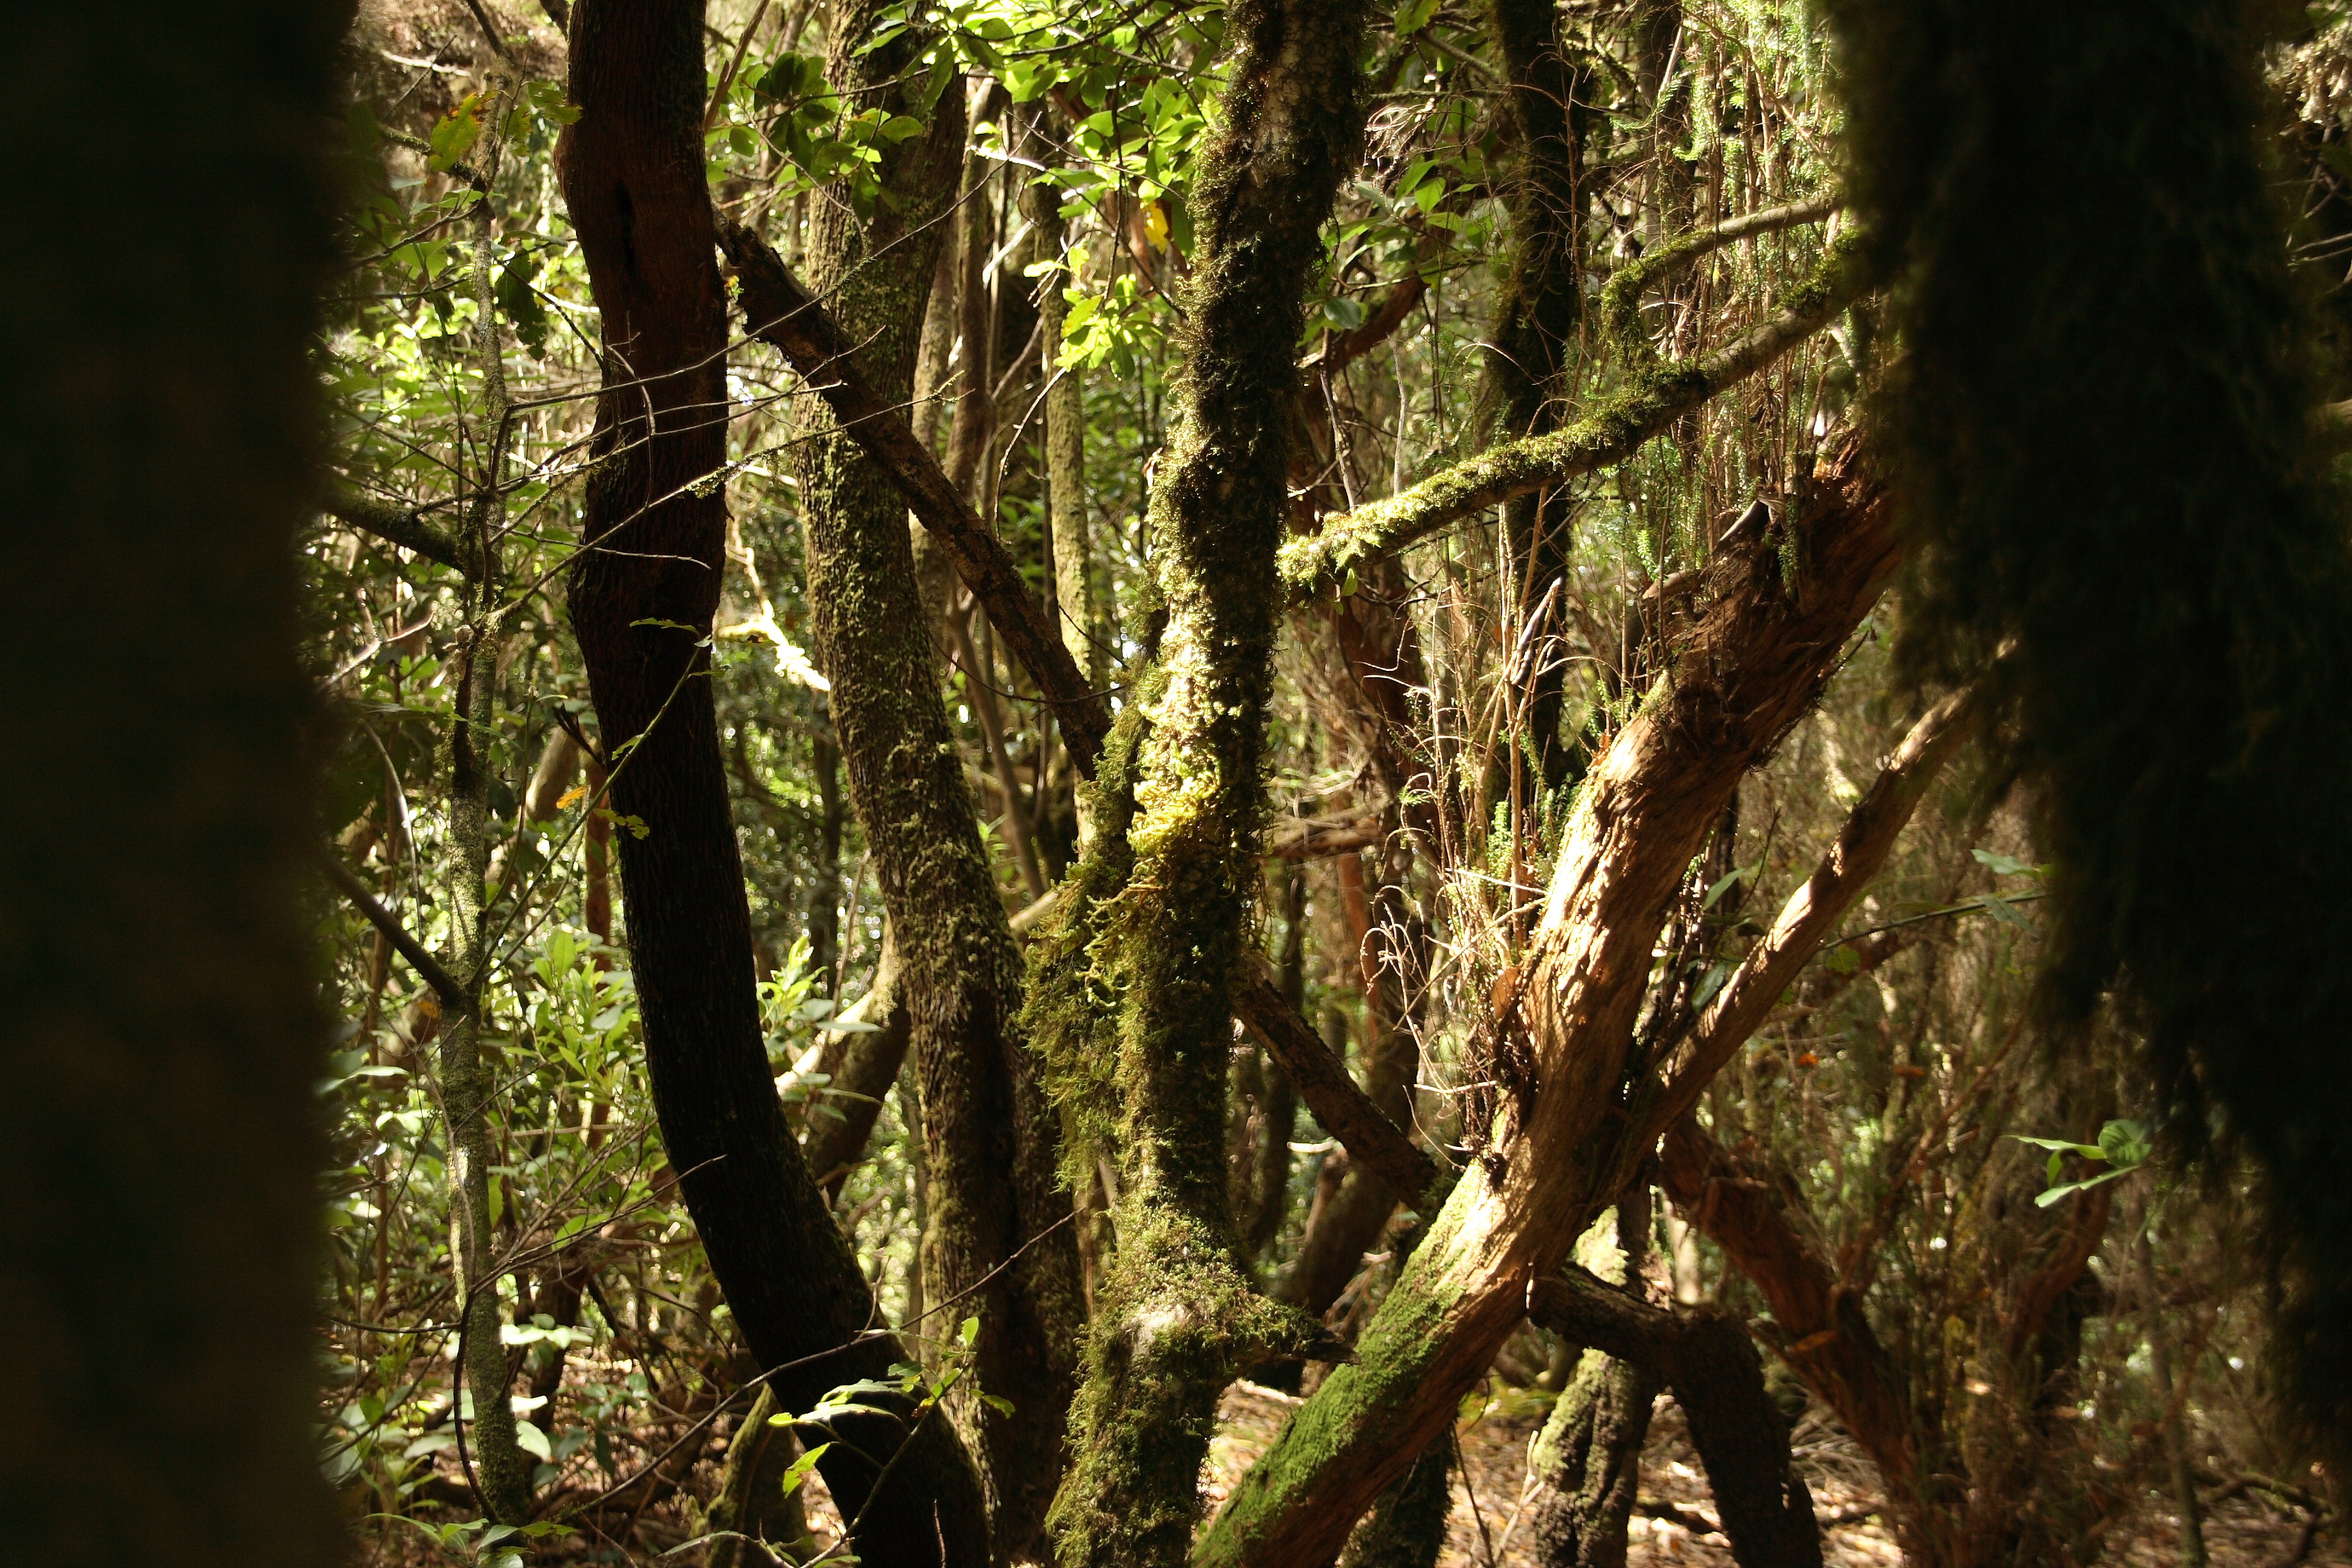
tree, nature, forest, wilderness, branch, light, plant, sunlight, leaf, trunk, spooky, mystical, overgrown, moss, log, green, jungle, autumn, trees, vegetation, rainforest, deciduous, laurel, woodland, habitat, ecosystem, haunting, biome, old growth forest, natural environment, geographical feature, woody plant, temperate broadleaf and mixed forest, temperate coniferous forest